Oasis (2002 film)

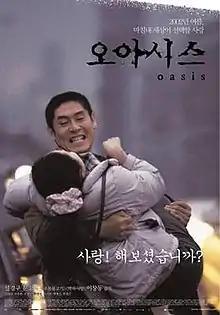
Theatrical release poster

Oasis is a 2002 South Korean psychological drama romance film directed by Lee Chang-dong. The film's plot tells about the difficult romance between a mildly mentally disabled man who has just been released from jail after a -year sentence for involuntary manslaughter and a woman with severe cerebral palsy. Starring in these roles are Sul Kyung-gu and Moon So-ri, who played the couple in Chang-dong's previous film, "Peppermint Candy" (1999). The movie also shows how the two main characters are treated by their families and perceived by the people around them.